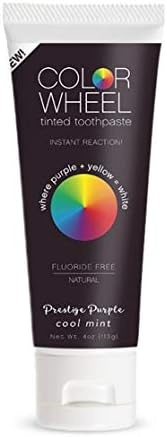
Color Wheel Teeth Whitener (Mint) Instantly Whitens Teeth. Easy to Use. 4 Ounce (Pack of 1)
Instant Teeth Whitener Safe and Easy To Use Prestige Purple Cool Mint Flavor Fluoride Free
Brand: COLO
Category: Health & Beauty > Personal Care > Oral Care > Teeth Whiteners > Whitening Gels